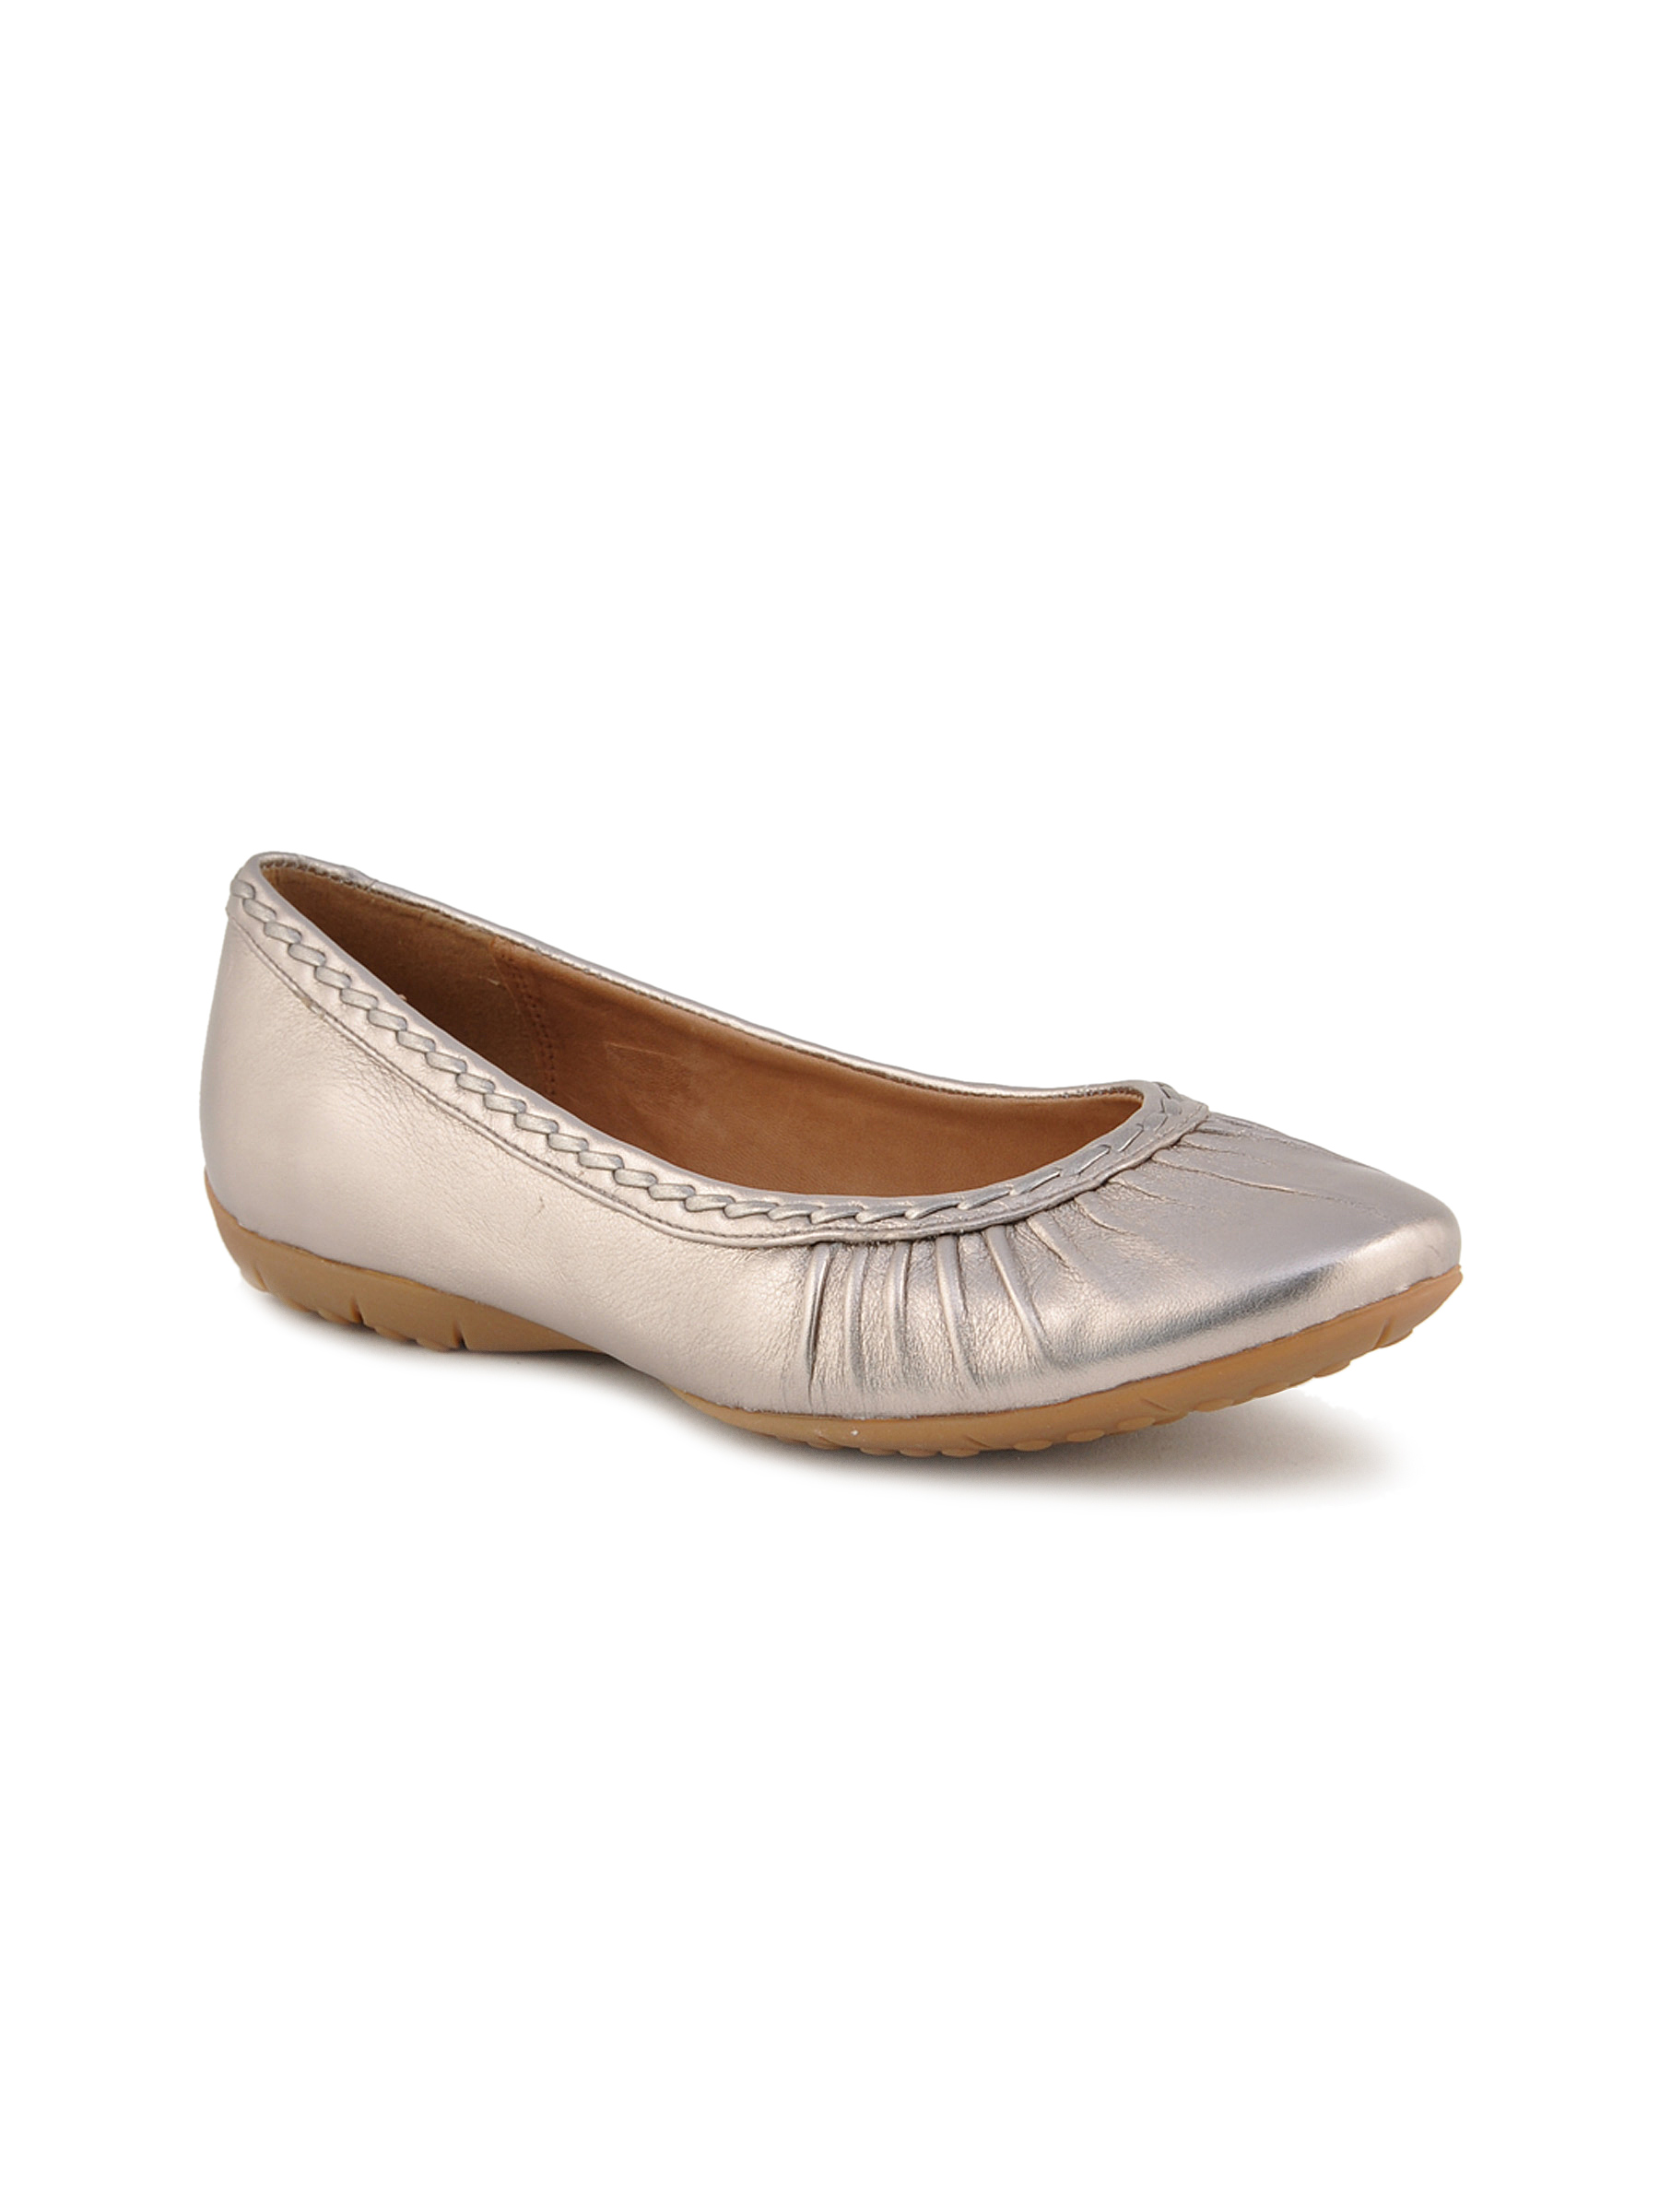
Clarks Women Arizona Metallic Leather Silver Ballerinas
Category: Footwear / Shoes / Flats
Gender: Women
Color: Silver
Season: Fall 2011
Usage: Casual